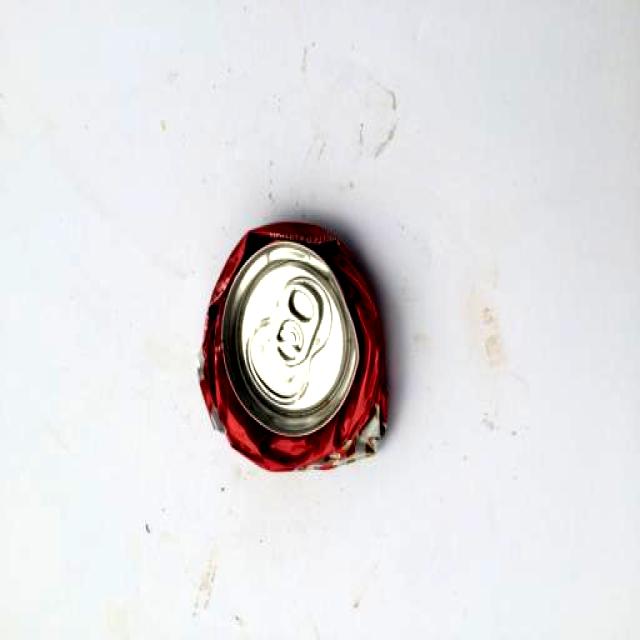
Label: Metal